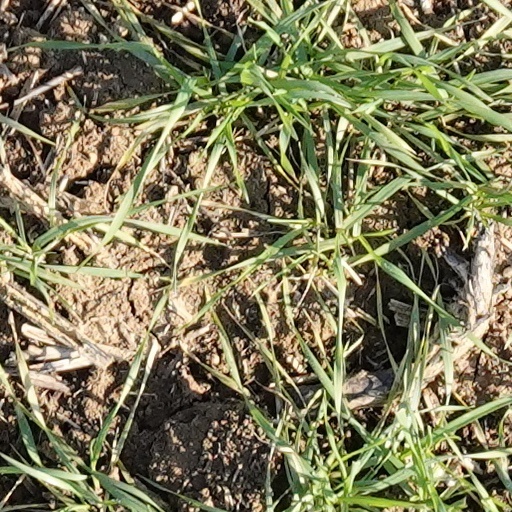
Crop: wheat